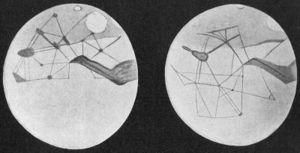
Les premières traces de l'histoire de l'observation de Mars, c'est-à-dire l'observation de la planète Mars depuis la Terre, remontent à l'époque des astronomes de l'Égypte antique, au IIe millénaire av. J.-C. Les premiers écrits chinois à propos des mouvements de la planète rouge datent d'avant la fondation de la dynastie Zhou. Des observations détaillées des positions de Mars furent faites par les astronomes babyloniens qui perfectionnèrent des techniques d'arithmétique afin de prévoir les futures positions de la planète. Les philosophes de la Grèce antique et les astronomes de l'époque hellénistique développèrent des modèles géocentriques pour expliquer ces mouvements. Les astronomes indiens et arabes, quant à eux, estimèrent la taille de Mars et sa distance par rapport à la Terre. Au XVIᵉ siècle, Nicolas Copernic proposa un modèle héliocentrique pour le Système solaire dans lequel les planètes suivaient des orbites circulaires autour du Soleil. Ce modèle fut corrigé par Johannes Kepler, donnant à Mars une orbite elliptique, en adéquation avec les données astronomiques de l'époque.
La possibilité de vie sur la planète Mars est une hypothèse historique formulée en raison de la proximité et des similitudes entre cette planète et la Terre. Les premières investigations sérieuses à ce sujet datent du XIXᵉ siècle et se poursuivent aujourd'hui, notamment à l'aide des missions d'explorations in situ. Car, bien que les « Martiens» constituent un élément récurrent dans les divertissements populaires tels que le cinéma et la bande-dessinée, la présence de vie sur Mars, actuelle ou passée, reste une question ouverte.
La croyance en l’existence des canaux martiens dura de la fin du XIXᵉ au début du XXᵉ siècle et marqua l’imagination populaire, contribuant au mythe de l’existence d’une vie intelligente sur Mars, la quatrième planète du système solaire. Leur observation, qui n’a jamais fait l’unanimité, relevait d’une illusion d'optique aidée par la qualité médiocre des optiques de l'époque ainsi que par le faible contraste de la surface martienne. Il ne s'agissait en fait que d'une interprétation de très grandes traces rectilignes dont l'existence fut confirmée par l'observation, mais dont l'origine est considérée aujourd'hui comme géologique.